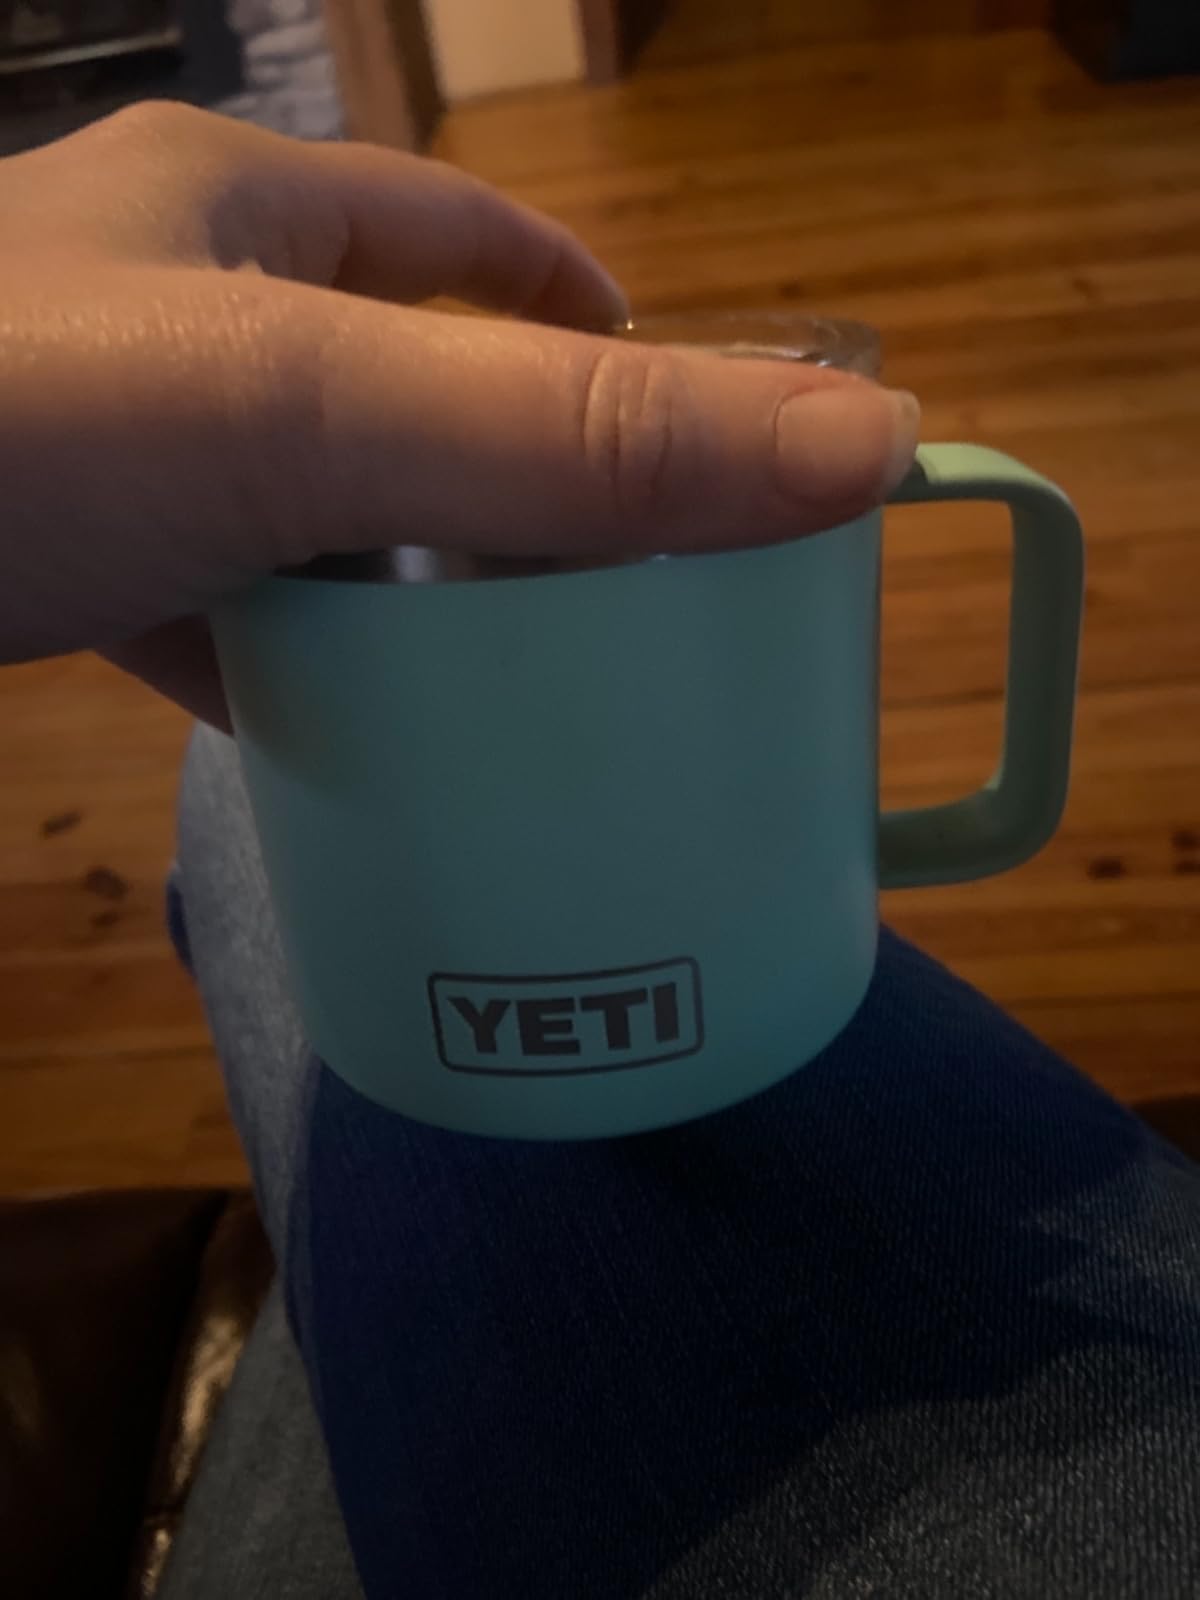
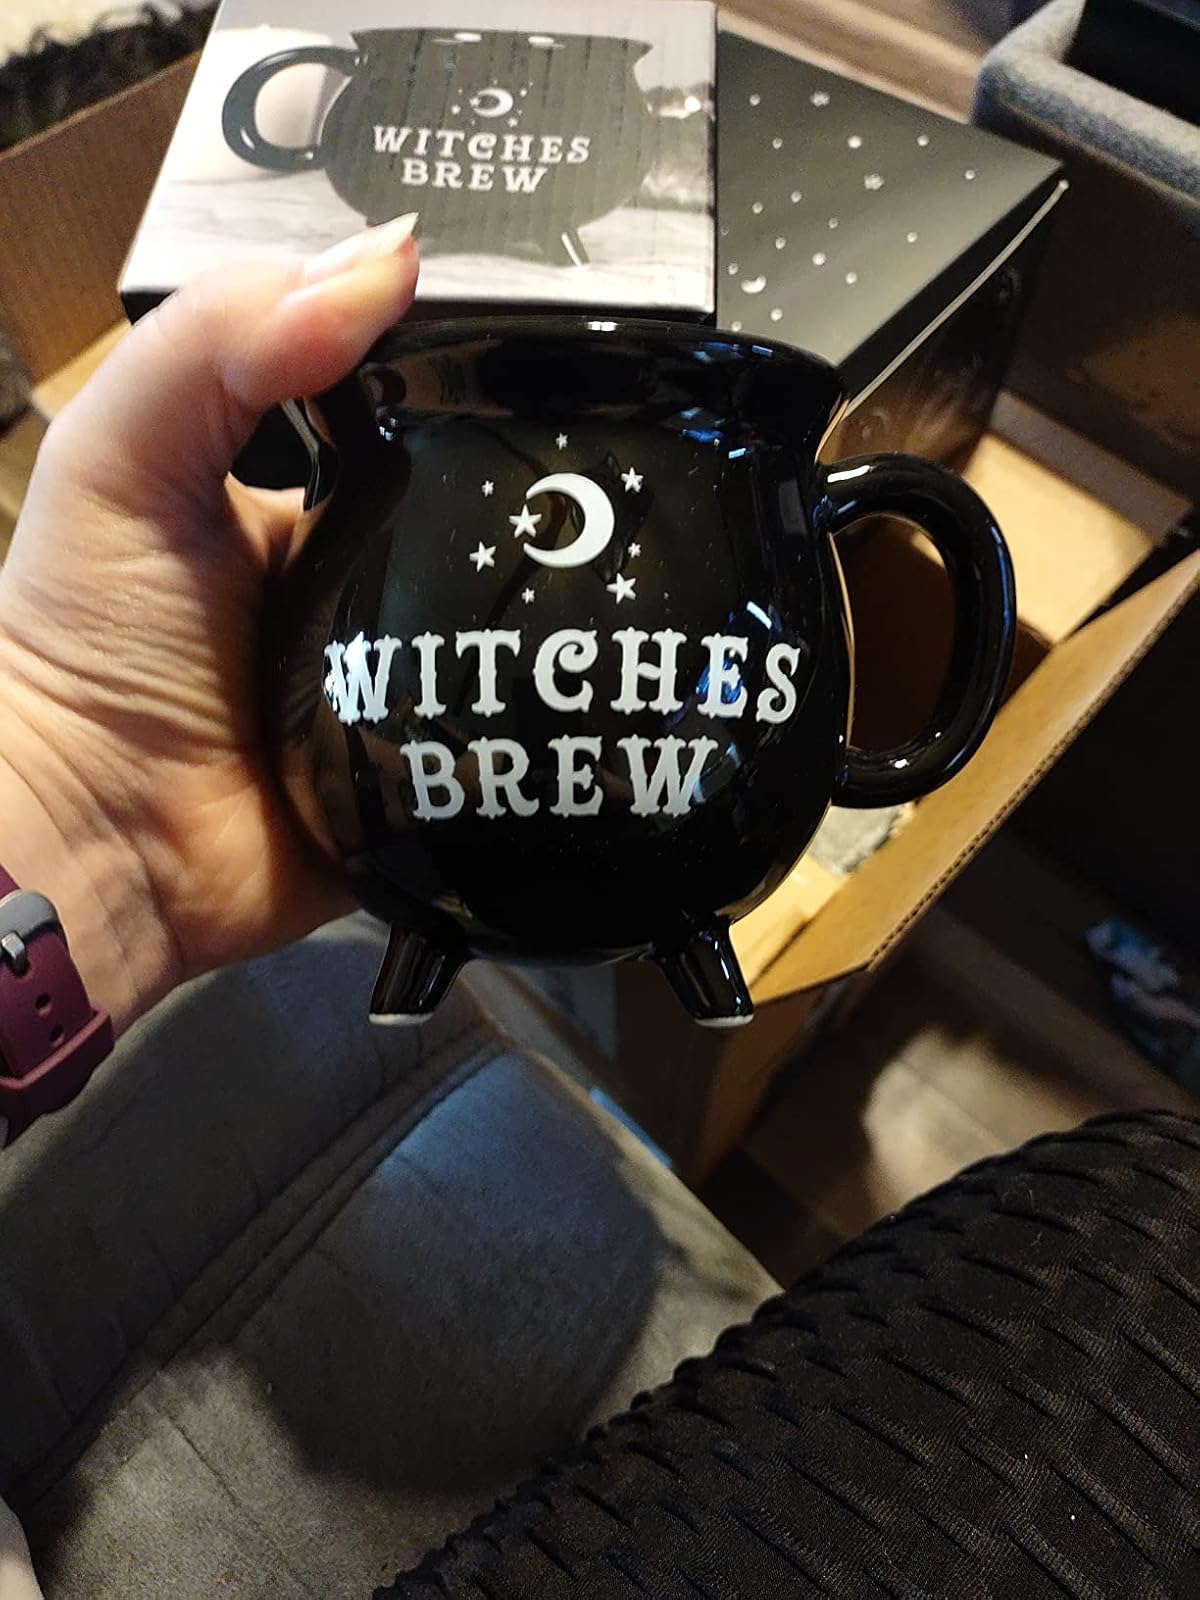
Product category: items_mug
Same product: no